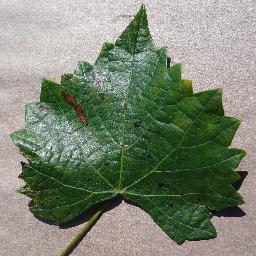
Label: Grape___Esca_(Black_Measles)